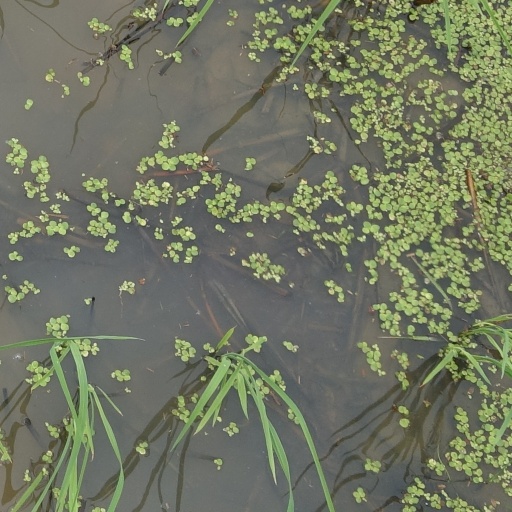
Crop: rice